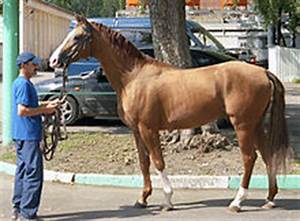
Label: horse